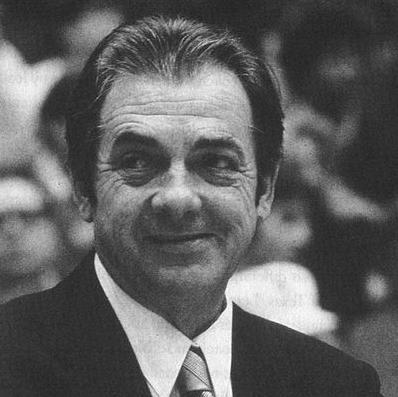
Age: 53